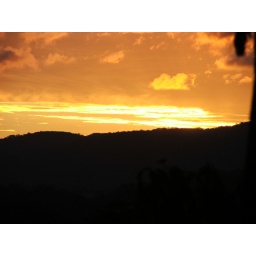
mountains siloetted and showing distance by shade, strong orange sunset. AT OLD HOUSE